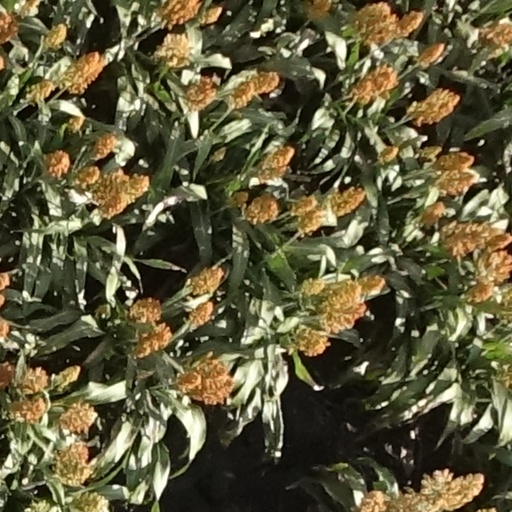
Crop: sorghum